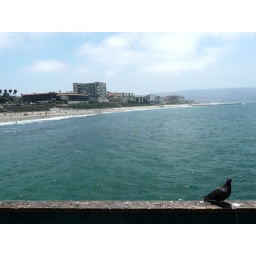
02/07/08. REDONDO BEACH - CALIFORNIA. A bird near the beach